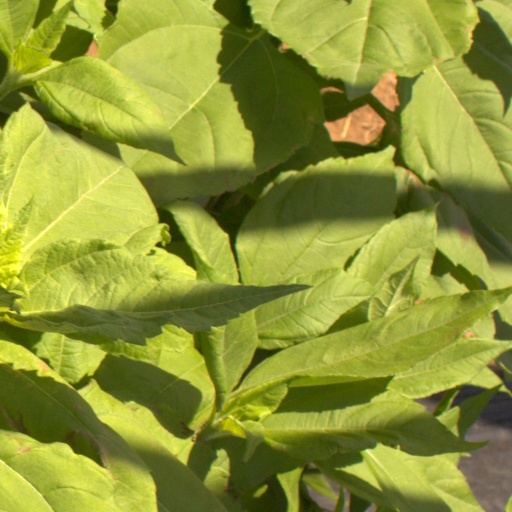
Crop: Jerusalem artichoke